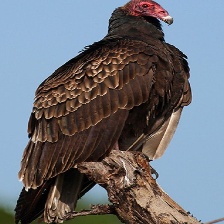
Species: TURKEY VULTURE
Scientific name: CATHARTES AURA
ImageNet parent category: vulture